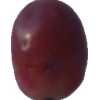
Label: pink_grape